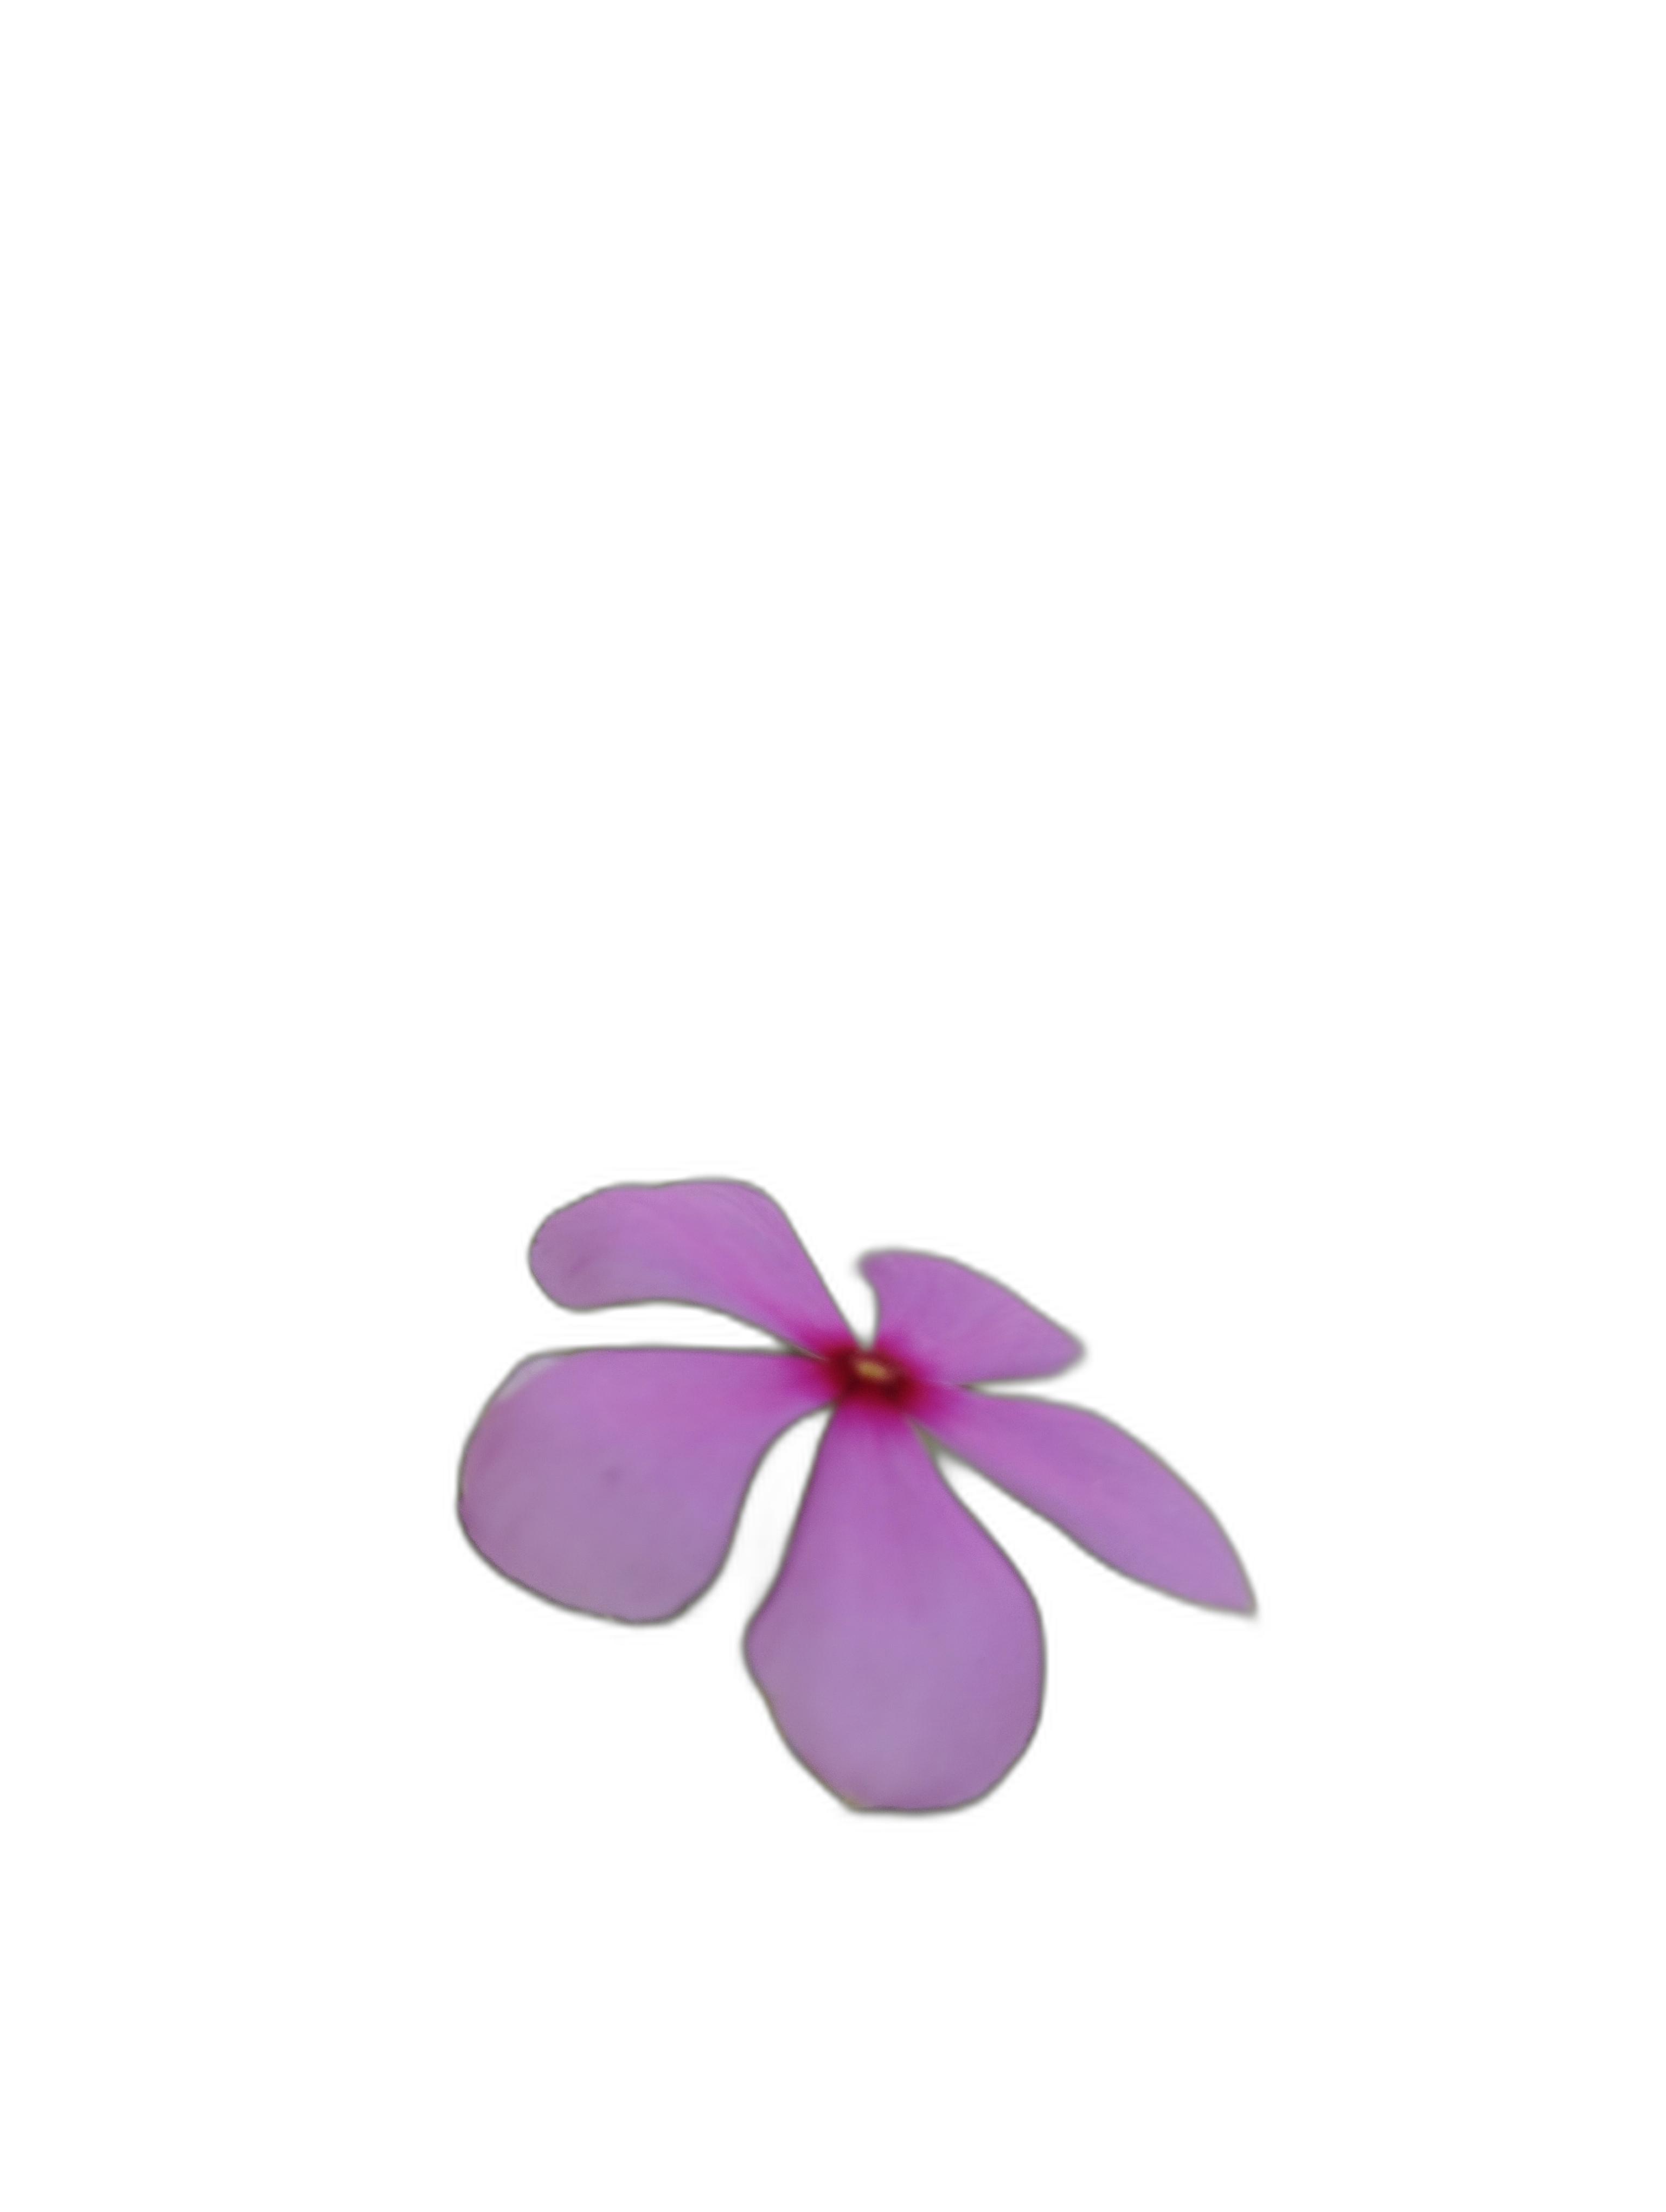
Label: Madagascar periwinkle